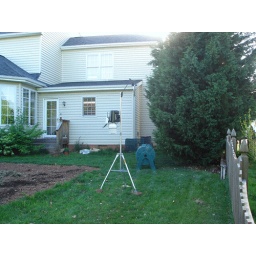
Viewed from the East towards house in the background. Garden to the left and neighbors fence to the right.